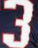
Number: 3